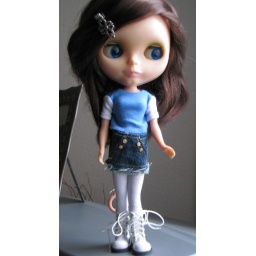
She hasn't had a change of clothes for a while, poor girl! She's been neglected in favour of a certain white haired girl!